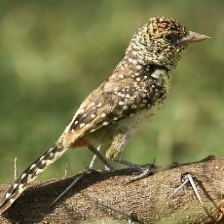
Species: D-ARNAUDS BARBET
Scientific name: TRACHYPHONUS DARNAUDII